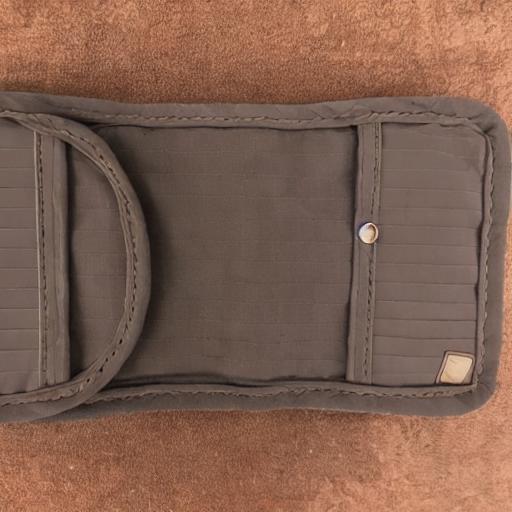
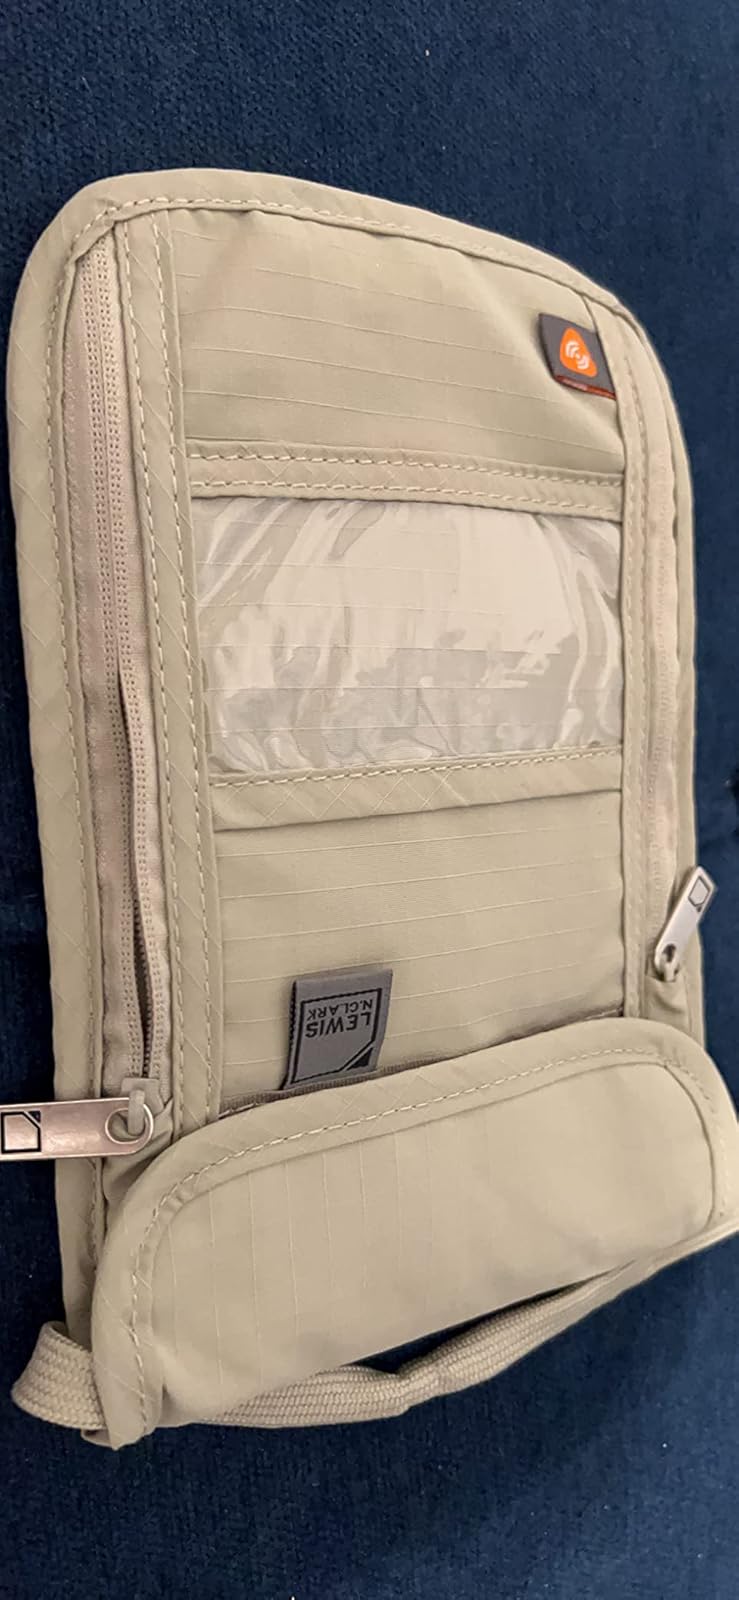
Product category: accessories_wallet
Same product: no